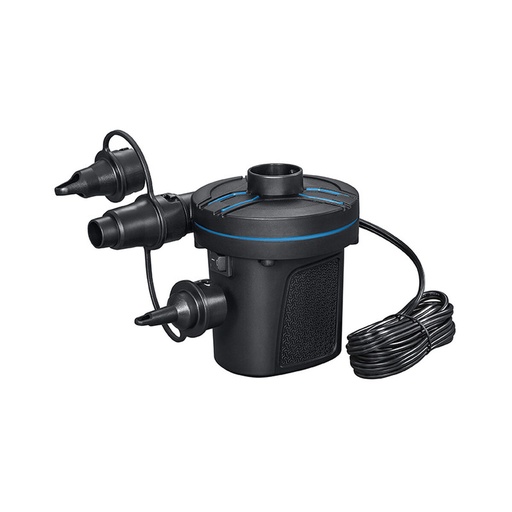
Electric Air Pump Bestway 680 l/min
If you are looking for new market trending items, we present the Electric Air Pump Bestway 680 l/min ! Characteristics: alimentado por mechero coche Exterior Clean with a wet cloth On/off interrupter Product with plug: Yes Type of plug: Plug EU Type: Air Pump Colour: Black Black/Blue Material: Plastic PVC Airflow: 680 l/min Recommended use: Beach Garden Camping Power supply: Electric cable Gender: Adults unisex Width: 10 cm General Product Safety Regulations information: Bestway Via Resistenza, 5, 20098 San Giuliano M.se (Mi), Italy 06700 - Saint Laurent du Var +31648261954 contact@enexo.com https://www.enexo.com
Brand: Bestway
Category: Sporting Goods > Outdoor Recreation > Camping & Hiking > Camp Furniture > Air Mattress & Sleeping Pad Accessories > Air Mattress & Sleeping Pad Pumps